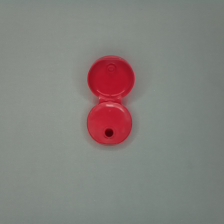
Color: red/orange/pink/fuchsia/brown
Cap type: flip-top cap